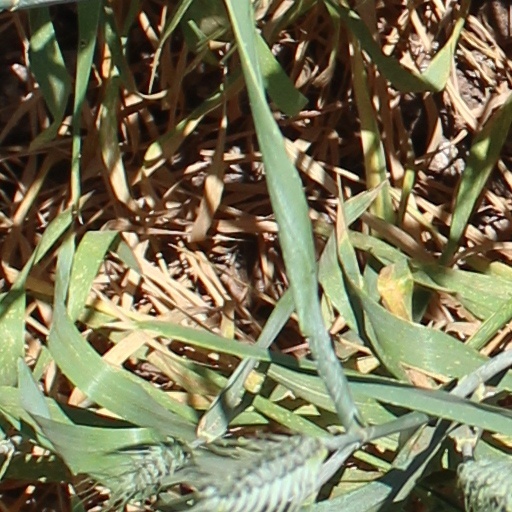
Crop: wheat